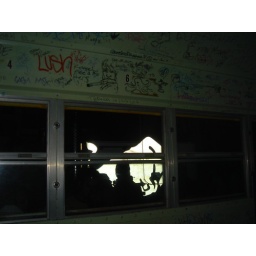
bus in the bar